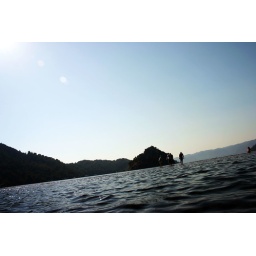
sand bar in turkey, near dalyan tombs and turtle beach